Ancient Greek units of measurement

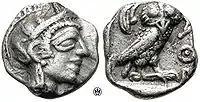
An obol, Attica, Athens, weighing 0.69g After 449 BC

Mass is often associated with currency since units of currency involve prescribed amounts of a given metal. Thus for example the English pound has been both a unit of mass and a currency. Greek masses similarly bear a nominal resemblance to Greek currency yet the origin of the Greek standards of weights is often disputed. There were two dominant standards of weight in the eastern Mediterranean: a standard that originated in Euboea and that was subsequently introduced to Attica by Solon, and also a standard that originated in Aegina. The Attic/Euboean standard was supposedly based on the barley corn, of which there were supposedly twelve to one obol. However, weights that have been retrieved by historians and archeologists show considerable variations from theoretical standards. A table of standards derived from theory is as follows: